HP-150

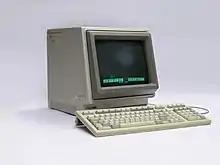
HP 150-II

HP-150 (aka HP Touchscreen or HP 45611A) was a compact, powerful and innovative computer made by Hewlett-Packard in 1983. It was based on the Intel 8088 CPU and was one of the world's earliest commercialized touch screen computers. Like other "workalike" IBM PC clones of the time, despite running customized MS-DOS versions 2.01, 2.11 and 3.20, the machine was not IBM PC DOS compatible. Its 8088 CPU, rated at 8 MHz, was faster than the 4.77 MHz CPUs used by the IBM PC of that period. Using add-on cards, main memory could be increased from 256 KB to 640 KB. However, its mainboard did not have a slot for the optional Intel 8087 math coprocessor due to space constraints. An HP-150 with an optional hard disk was called HP Touchscreen MAX.